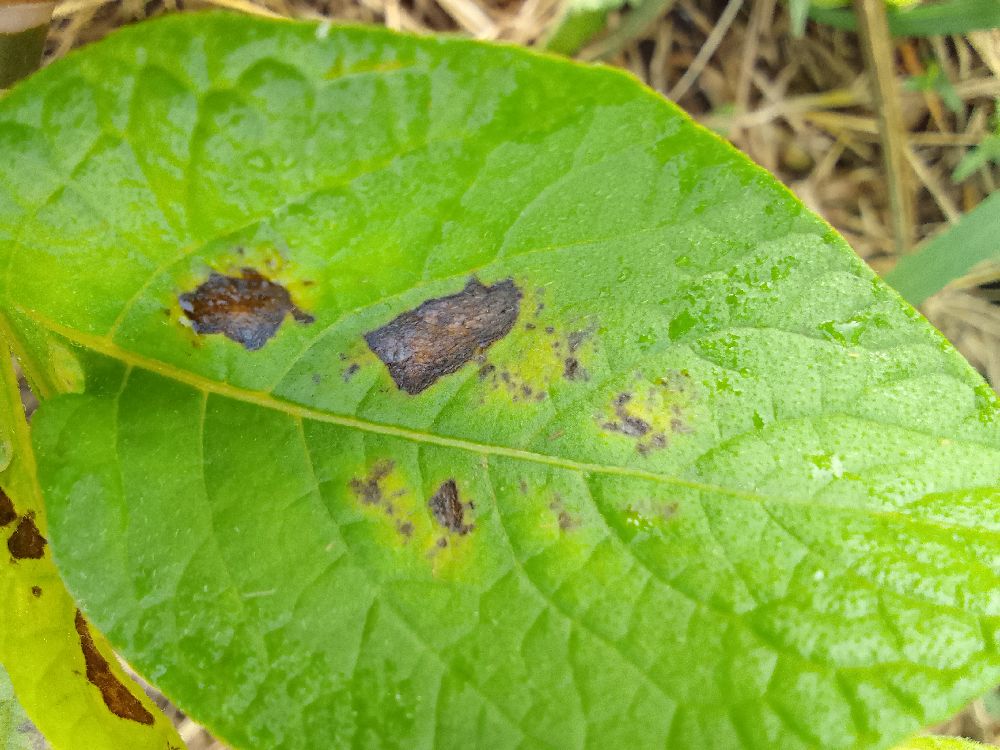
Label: Early blight